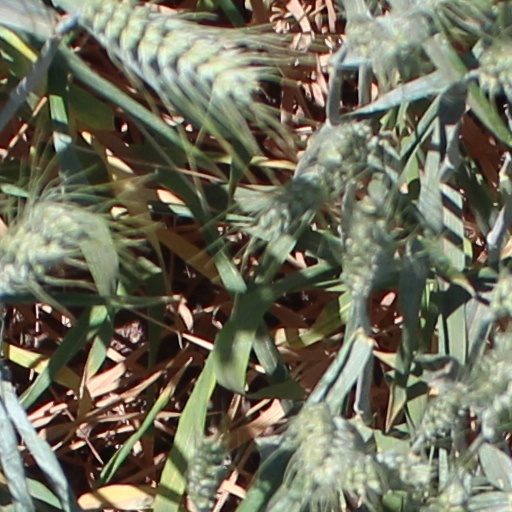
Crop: wheat